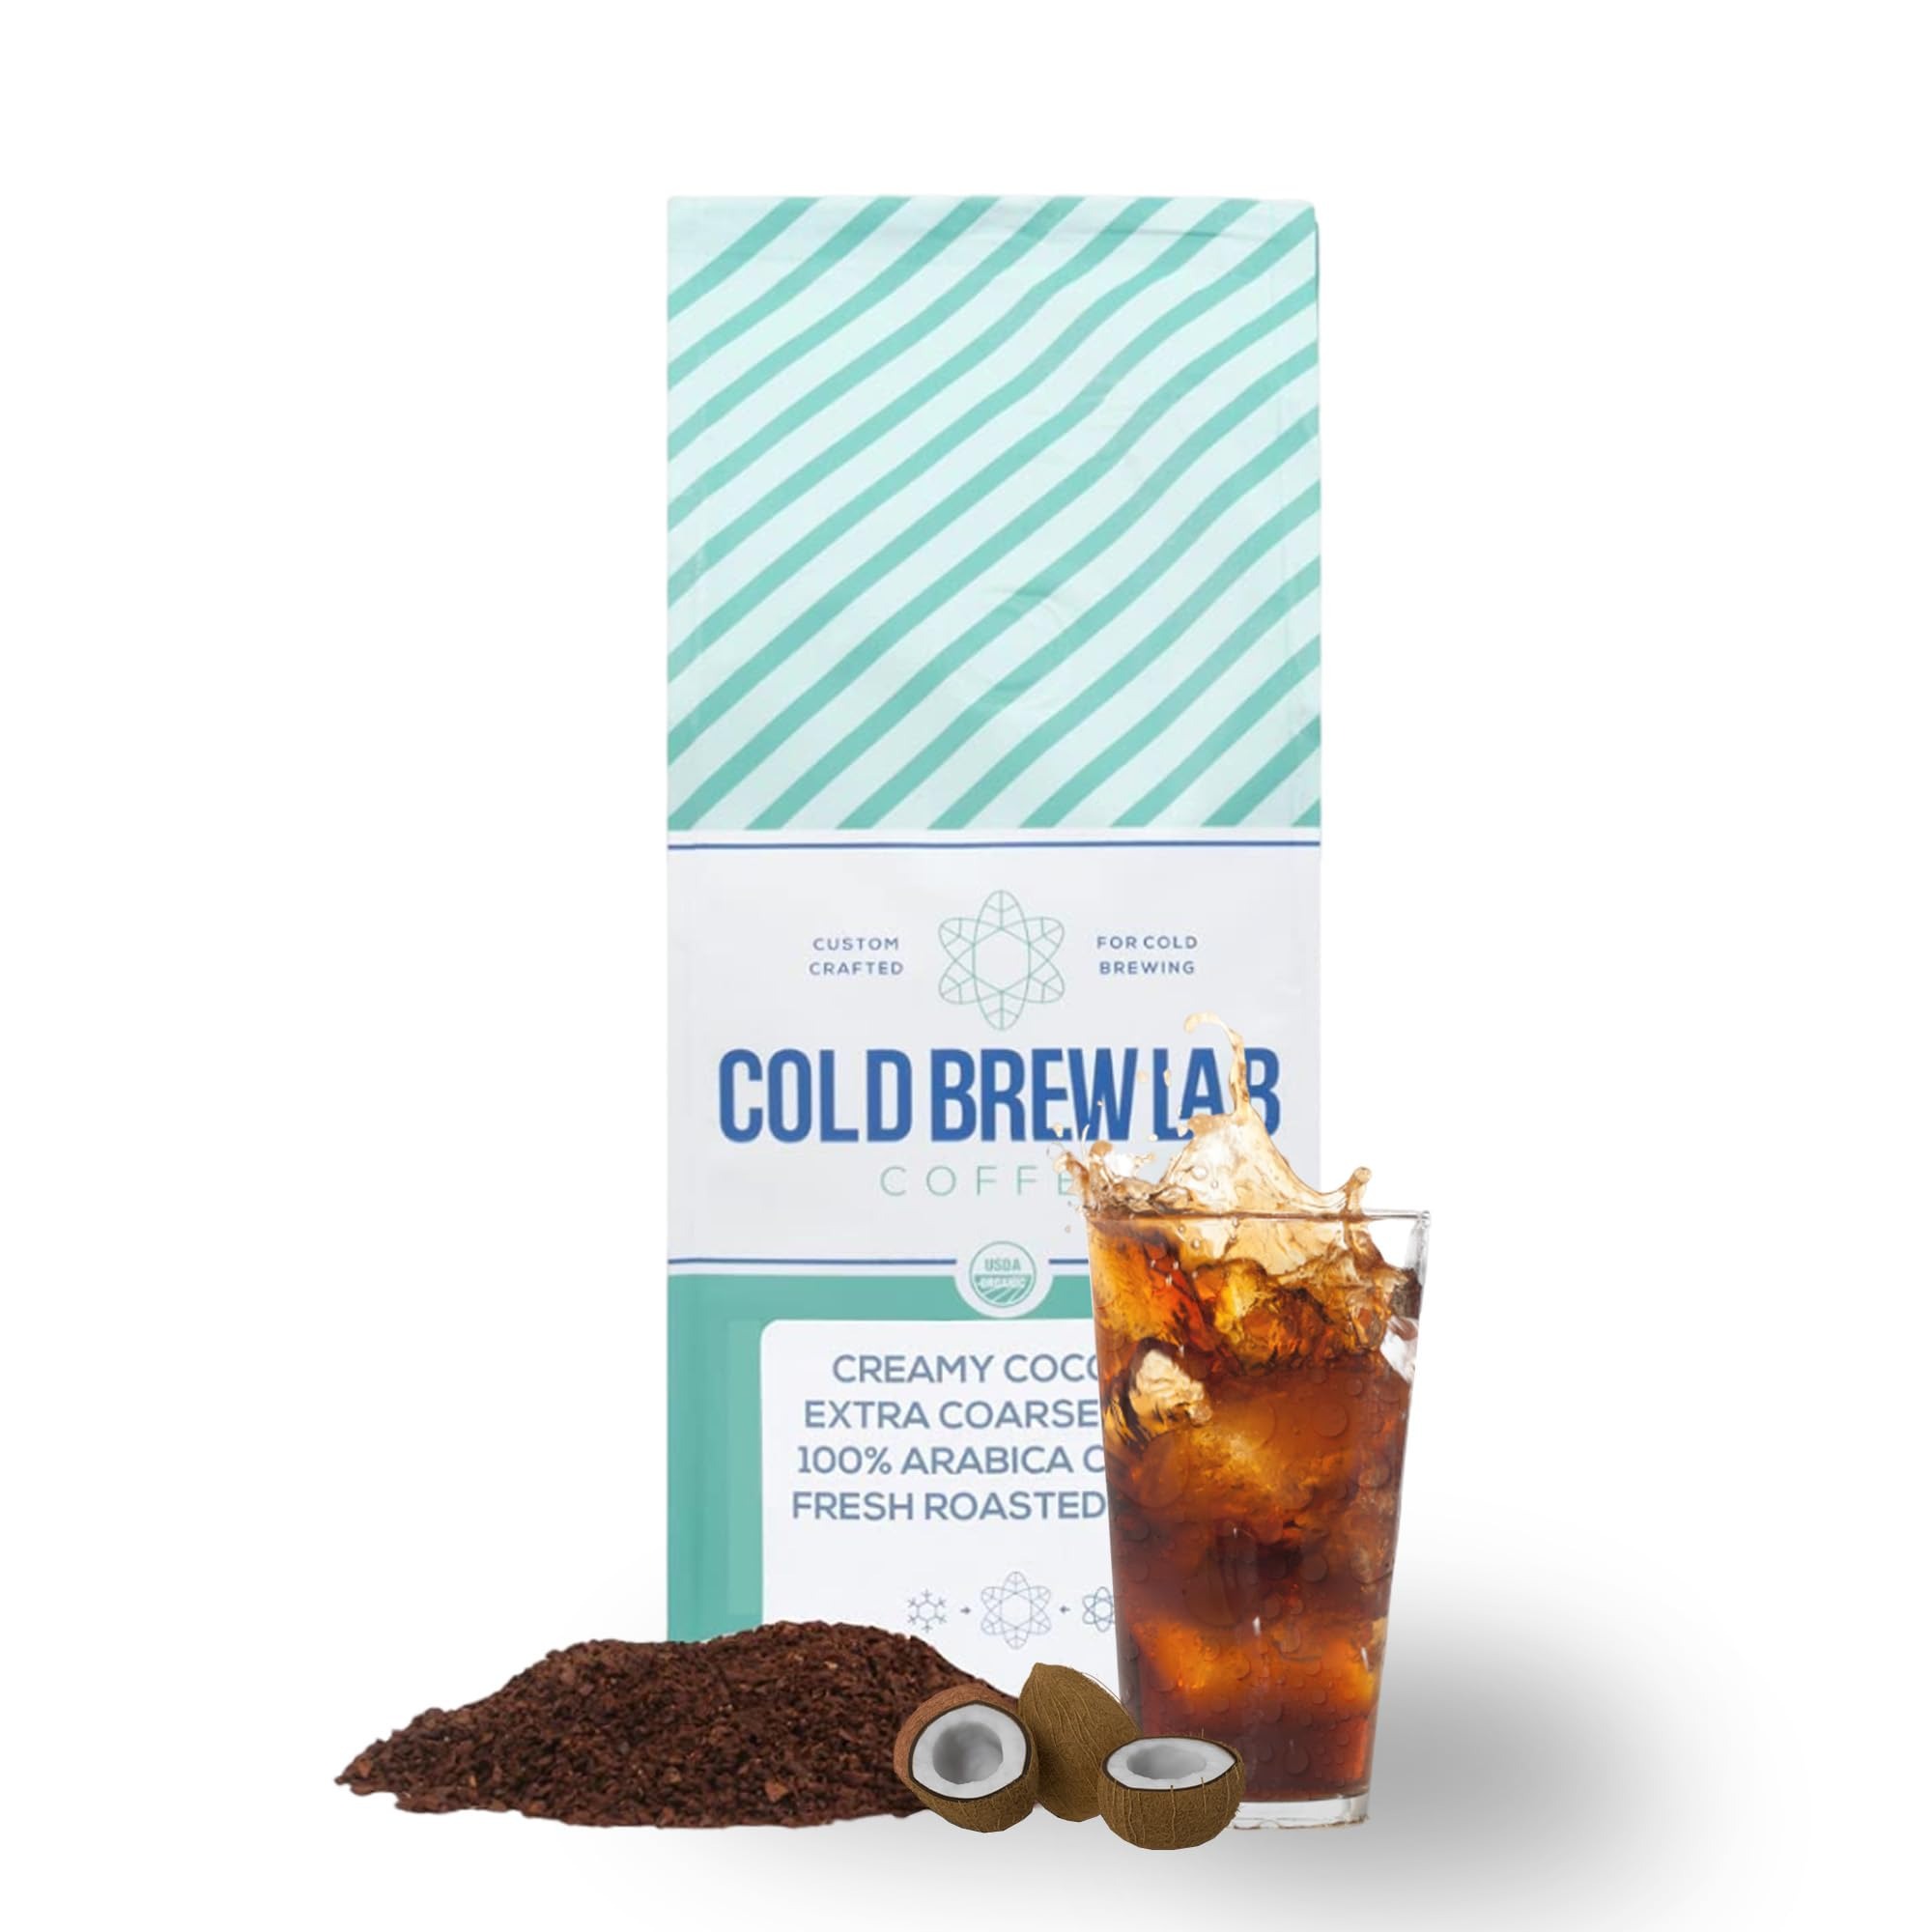
Item Name: Cold Brew Organic Coarse Ground Flavored Coffee, Coconut Flavor, Dark Roast, Colombian Supremo, Coarse Grind for Cold Brew Coffee & French Press,1 LB
Bullet Point 1: CUSTOM CRAFTED FOR COLD BREWING: Look no further for the perfect coarse coffee grounds for making cold brew coffee. We source, roast, & blend our beans for optimal cold (slow) brew extraction – creating a strong and bold taste with well-rounded, smooth, low acidic, & full bodied flavor.
Bullet Point 2: FLAVORED COLD BREW: We've added premium creamy coconut flavor to our coarsely ground cold brew coffee blend for a delicious coconut iced coffee treat!
Bullet Point 3: ORGANIC 100% ARABICA COLOMBIAN COFFEE: We only use pesticide free USDA certified organic coffee because we care about the quality of our product. Specialty-grade, 100% Arabica, Colombian Supremo.
Bullet Point 4: DARK ROAST BLEND: We use a blend of medium & dark roasted coffee beans to create a unique roast level that is perfect for cold brewed coffee flavor. This creates a cup that is extremely smooth, yet bold & flavorful.
Bullet Point 5: FRESHLY ROASTED IN NYC: Cold Brew Lab is an artisan specialty coffee roaster located in the city that never sleeps – New York City, NY USA. We roast and package our coffee bags right before shipping so it arrives fresh to your doorstep.
Product Description: This is a cold brew decaf coffee dark roast percolator ice pound nitro machine filter cold-brew coldbrew grinds cood offee oz bulk large course extra brewed giver gift stocking stuffer mothers fathers christmas birthday women men items basket lover home homemade steep labs blend strong commercial nut flavoured 1lb iced fall festive holiday cinnamon arabica mason jar stay awake energy alert black pitcher maker fair trade lb organic medium grind decaf beans packs highest lbs top sweet count style intense nootropic content rainforest acides boost fresh mountain mold free low acid bree string chocolate classic instant use coffe voffee grpunds corse coldbt caffiene xtraew clasic couse frensh sediment coarsely coarse-ground lab brewing grinder pouches whole bag bags drip electric portable roaster small packets bean concentrate liquid cardamom orange valentine creamer huckleberry sampler canned craft irish turkish butter rum cans pods concentrated cool vanilla starter kit cup vegan evolution buzzy coursely coarsley roasters fround coarsed brewcoffee courseground bre make cafe columbian colombian unsweetened binding steeper system brewer mocha cokd cofee recipes lovers geounds travel programmable water processed brazil hazelnut flavor coconut gadgets flavoredground flavors semolina protein flavoring caffe caffè spanglo front donuts sauce caramel toasted coconutcoffee ayrup syrup fridge gluten pecan brazilian spice cream bulletproof can premade ready tahitian breeze half caff coffeebeanscoldbrew pie tea airtight tap gallon bottle quality subtle single origin shots farm narino grinders exotic molinillo colombiano covered gingerbread autum candy wet dry accessories filters makers cafeteras electricas pumpkins burr decor dual clearance flex italian frappuccino culture sauces syrups teabags sugar paper coffee in whole beans format.
Value: 16.0
Unit: Ounce

Price: 16.99